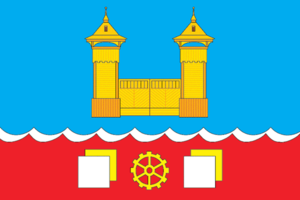
Usole-Sibirskoje
Usole-Sibirskoje er en by i Irkutsk oblast, Sibiriske føderale distrikt i Den Russiske Føderation omkring 85 kilometer nordvest for oblastens administrative center, Irkutsk. Byen har 77.407 indbyggere og blev grundlagt i 1669.